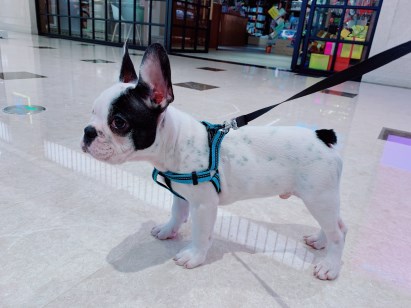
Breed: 1121-n000002-French_bulldog